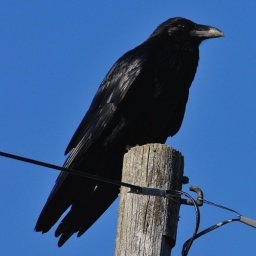
This gentleman and his wife are nesting in the trees just beyond our house